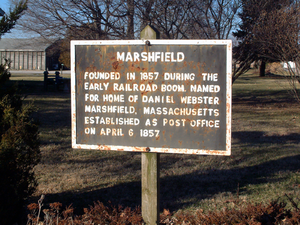
Marshfield est une localité non incorporée située dans le Steuben Township, comté de Warren, dans l'Indiana, aux États-Unis.